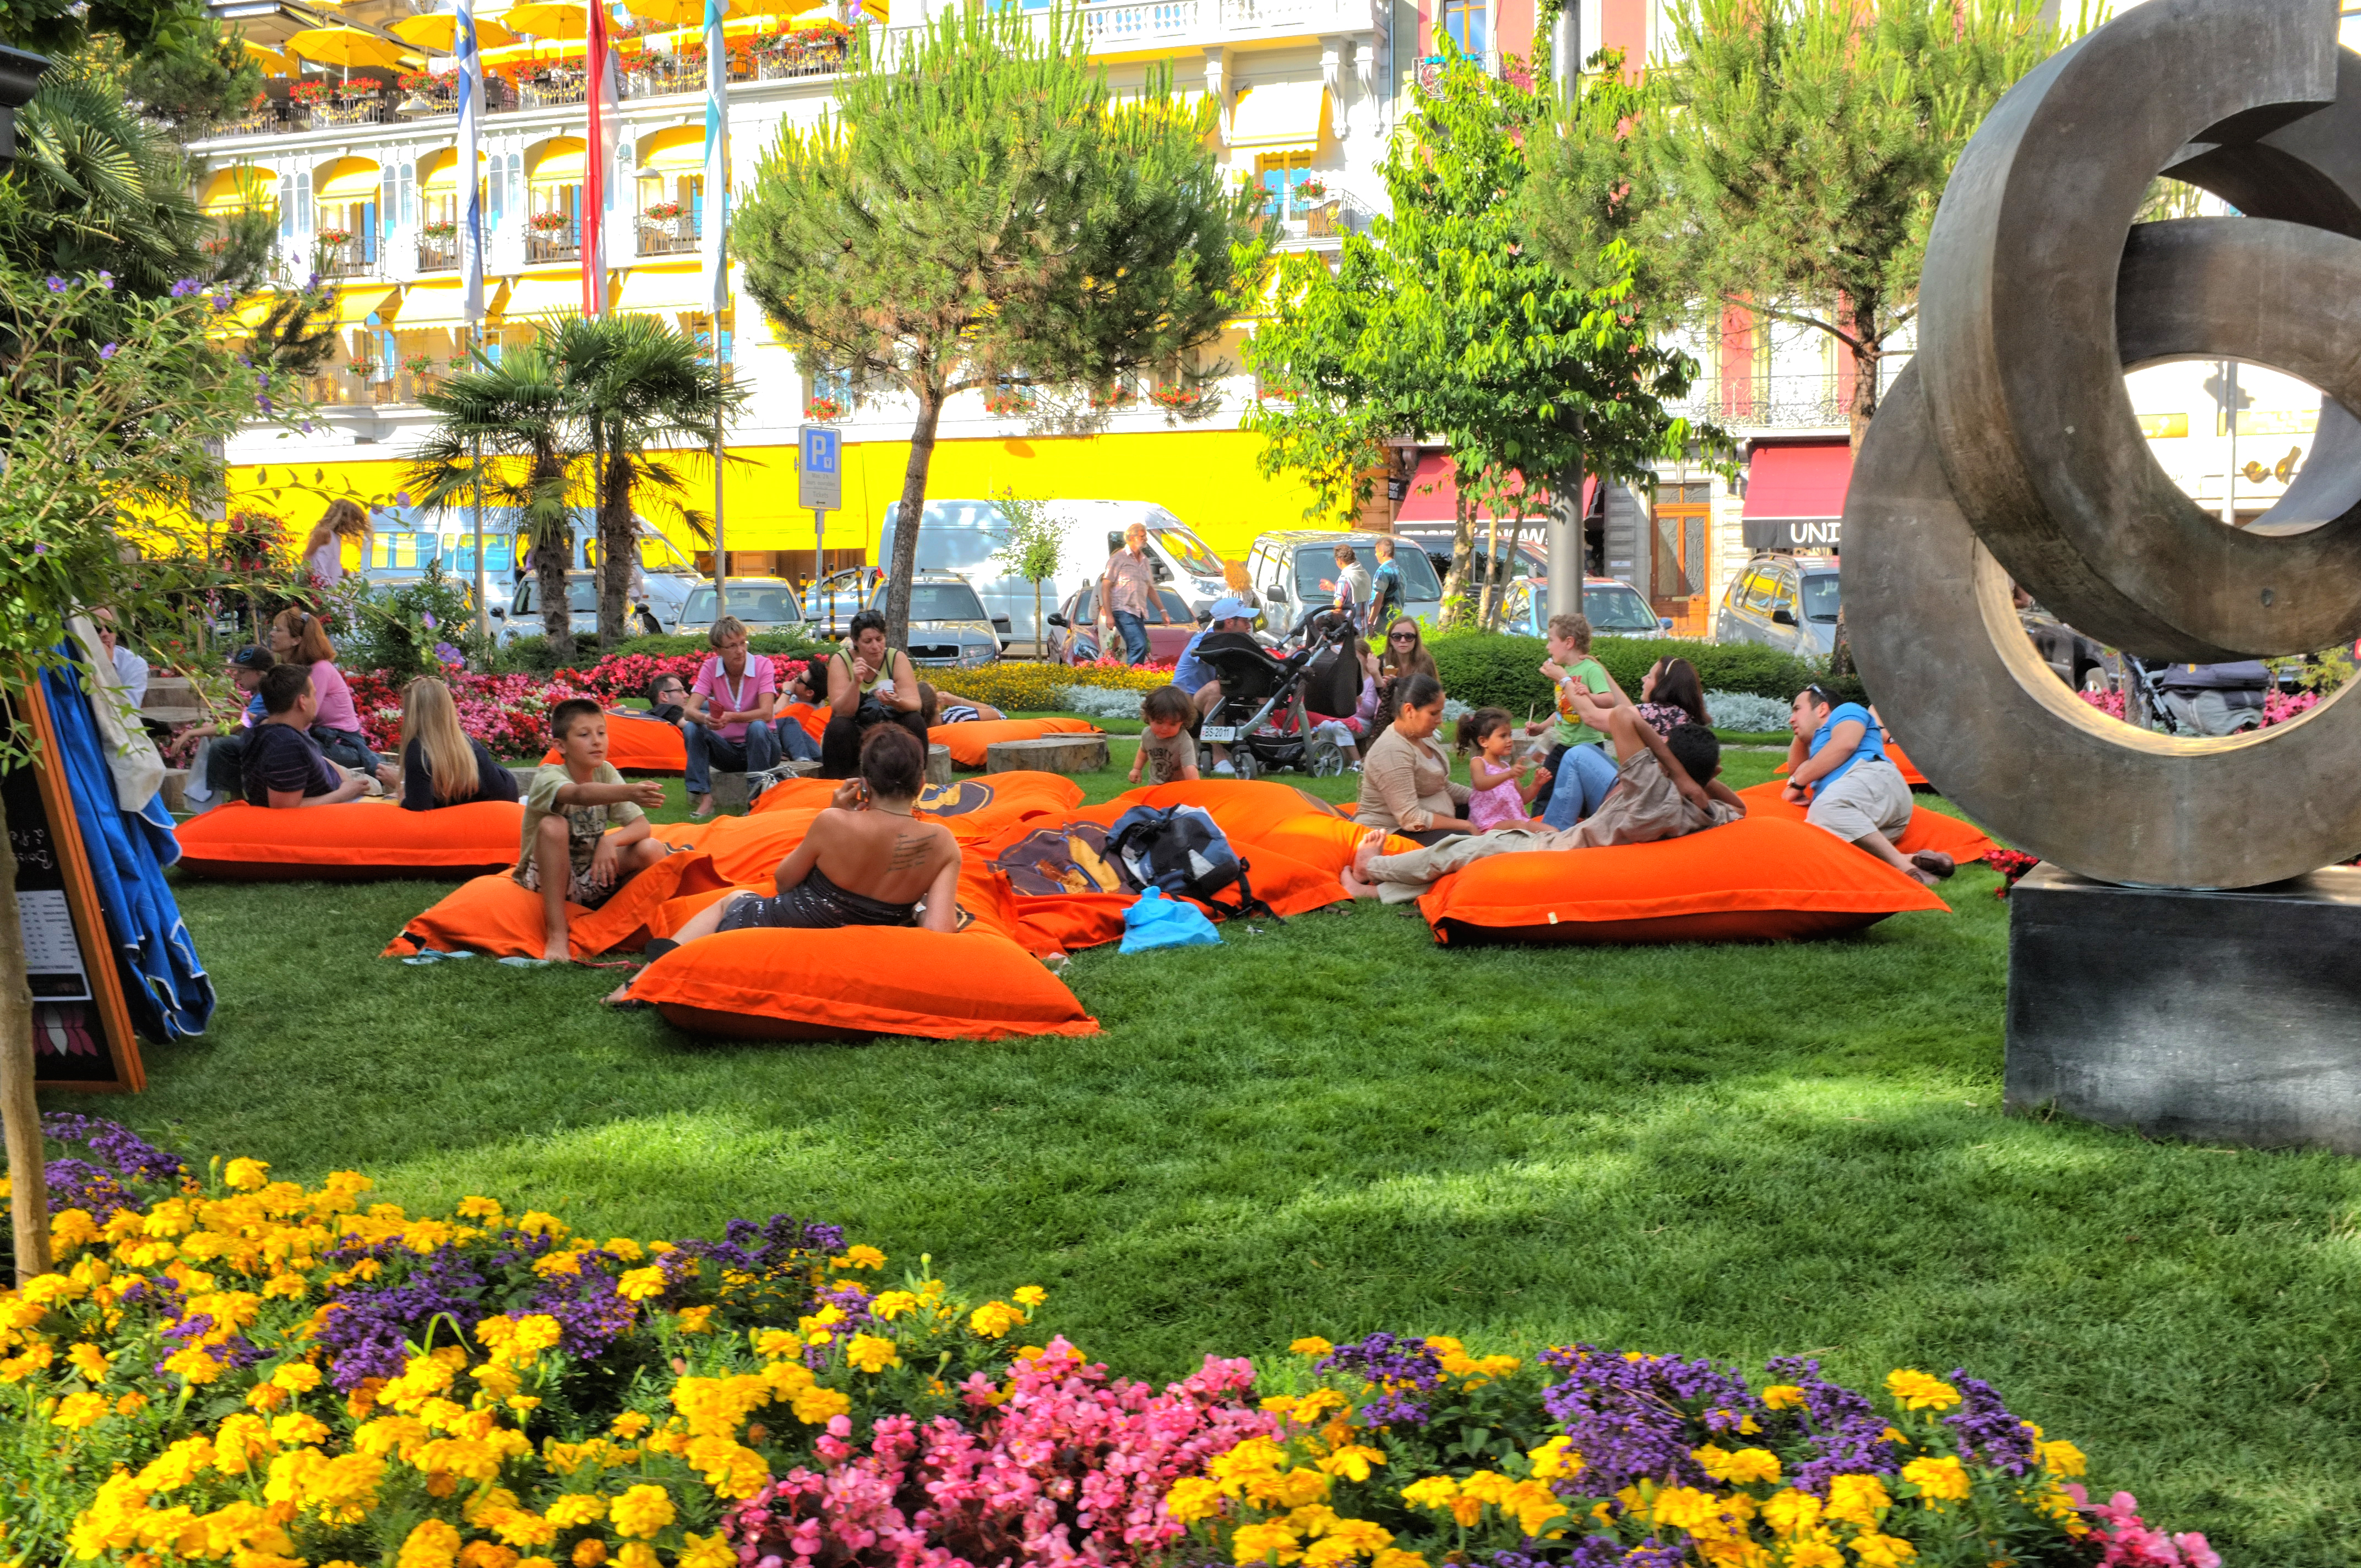
street, lawn, play, flower, city, urban, fujifilm, park, backyard, garden, public space, jazz, 2012, playground, x100, switzerland, fuji, yard, montreux, finepixx100